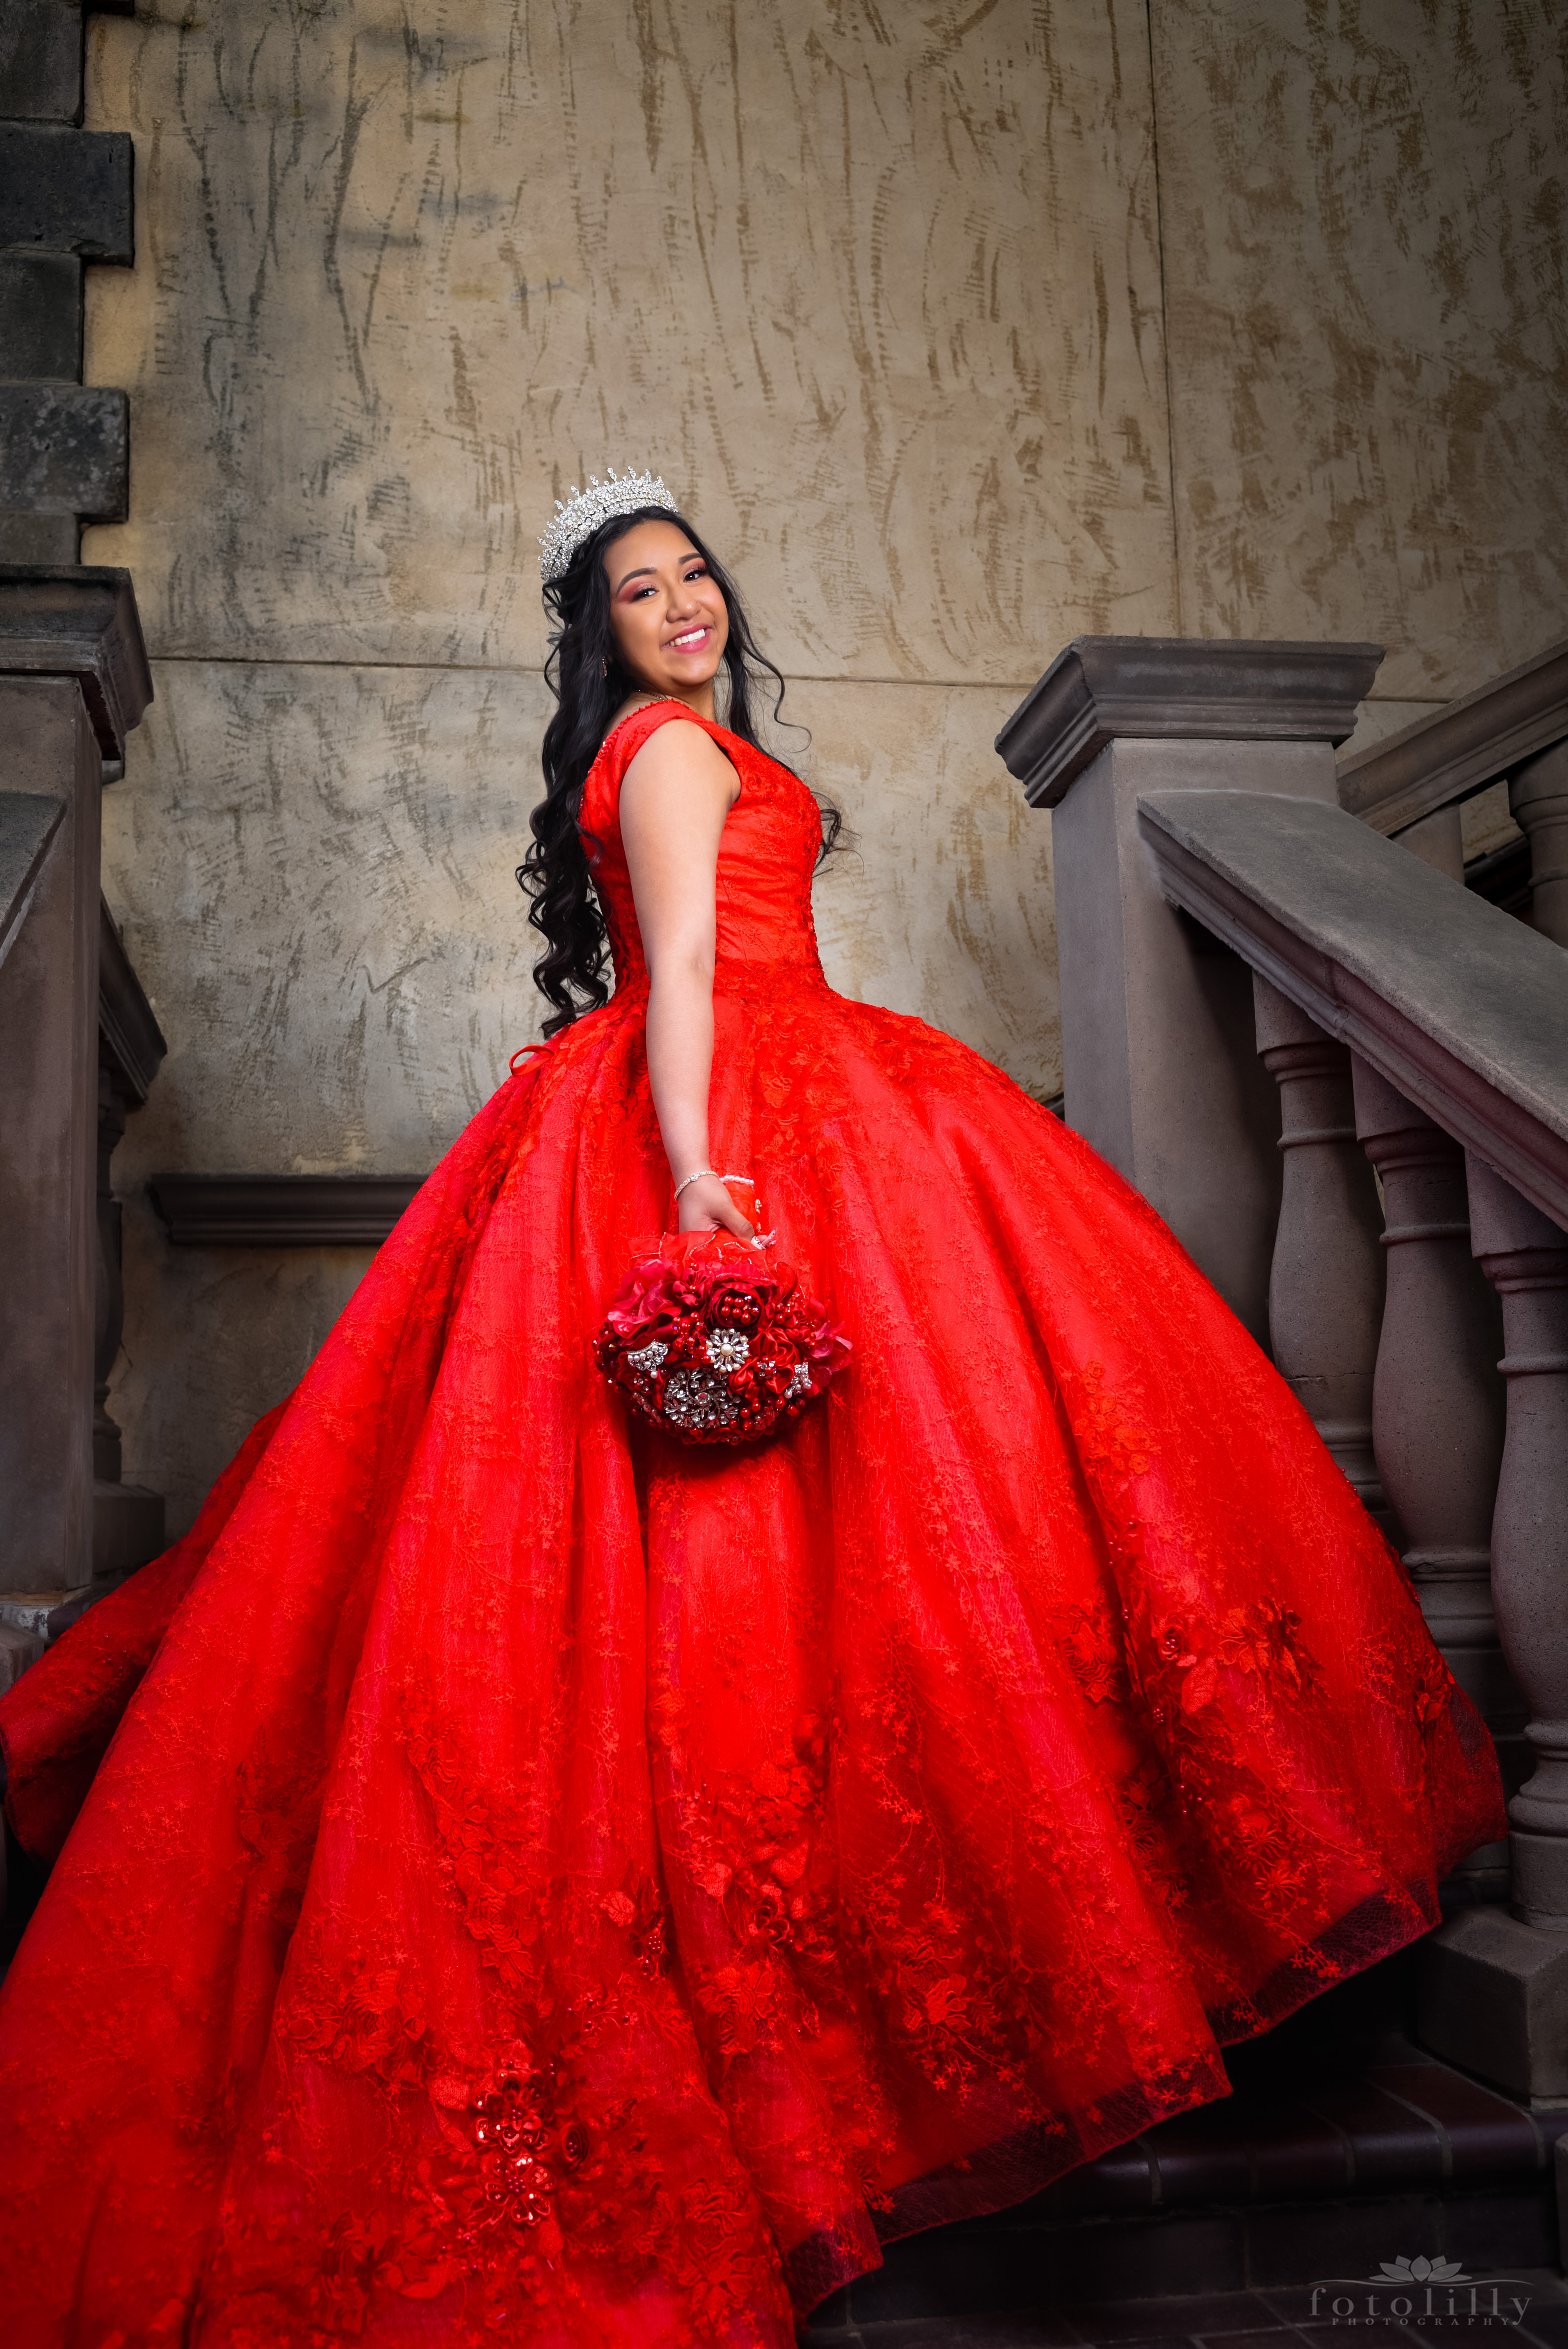
dress, face, smile, One piece garment, flash photography, bridal party dress, neck, textile, sleeve, waist, gown, purple, bridal clothing, fashion design, embellishment, black hair, Strapless dress, fashion model, wedding dress, formal wear, bridal accessory, magenta, haute couture, long hair, event, day dress, cocktail dress, satin, costume, pattern, ruffle, peach, costume design, photo shoot, fashion accessory, flooring, tradition, abdomen, top